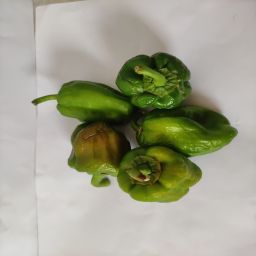
Crop: Bell Pepper
Quality: Old